Peace Corps Commemorative

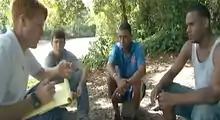
Future Representative Joseph P. Kennedy III working as a Peace Corps Volunteer in the Dominican Republic in 2009. Kennedy sponsored the legislation establishing a Peace Corps Commemorativel in the House.

Under the Commemorative Works Act of 1986, new memorials and monuments were banned on federal lands within the Washington, D.C., metropolitan region unless they received congressional authorization and passed through a lengthy and stringent site, design, and construction approval process. In early 2013, Ohio Governor Bob Taft (R), a former Peace Corps volunteer, asked Senator Portman to again sponsor legislation authorizing a Peace Corps Commemorative. The legislation, S.230, was co-sponsored by Senator Mark Udall (D-Colorado) and introduced into the Senate on February 7, 2013. It was favorably reported by the Senate Committee on Energy and Natural Resources on April 22, 2013, and adopted with unanimous consent by the Senate on June 19, 2013.